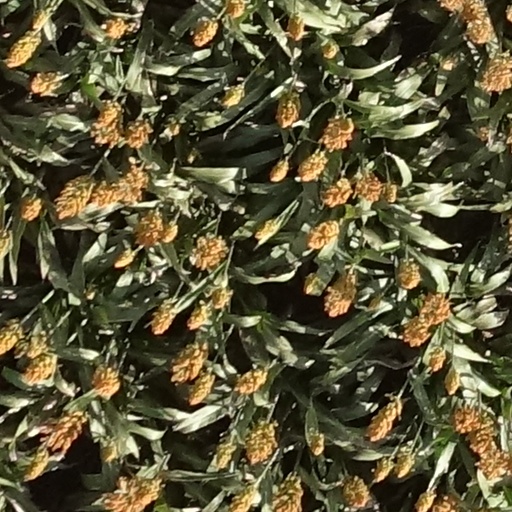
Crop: sorghum